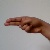
The image shows a hand gesture representing the letter 'H' in Indian Sign Language.